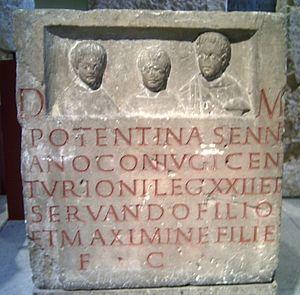
Le centurion était un des degrés de la chaîne de commandement de l'armée romaine.